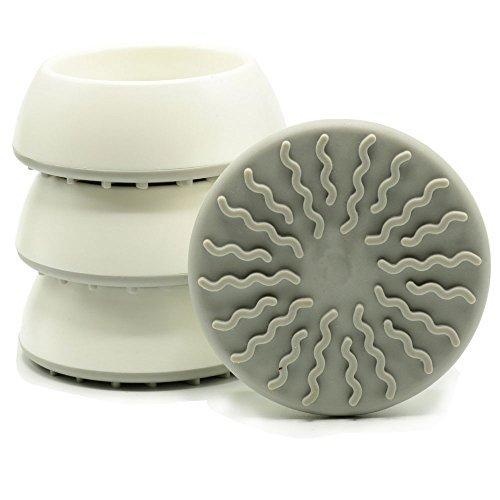
4 Pack Baby Gates Wall Cups, Safety Wall Bumpers Guard Fit for Bottom of Gates, Doorway, Stairs, Baseboard, Work with Dog Pet Child Kid Pressure Mounted Gates White
Brand: vmaisi
4 Pack Baby Gates Wall Cups, Safety Wall Bumpers Guard Fit for Bottom of Gates, Doorway, Stairs, Baseboard, Work with Dog Pet Child Kid Pressure Mounted Gates Make more stable and secure for your baby or pet gates. Strong grip to the surface securely without leaving a mark Stop fall down and sliding. Added Additional Stability ​Damage-free for your wall. Preventing wall from scratches No need tools for installation Added Extra Width 4 Pack Baby Gate Wall Cups Protector More colors Choice Now. 4 Pack Baby Gate Wall Protection for Pressure Gates. This 4 pack of pressure gate wall cups protectors from Vmaisi is designed specifically to protect your walls and other home finishes from holes, indentations, scuffs, paint chips, and other damage that can be caused by pressure mounted gates or general pressure rods (curtain rods, shower curtain rods, etc). These wall protection cups work by spreading out the pressure applied to your wall over a wider surface area, diffusing the pressure against the soft rubber-like backing of the wall cups. Why you need vmaisi Wall Protection Cups 1. Keeps your gate more secure With these as added wall cups protector for support the little fart can't pull it down anymore. Keeps the gate more secure and protects the wall! A must have for anyone that has a pressure gate!!!! 2. Fills the little space that you can't do with extensions!! With Wall Cups Protector, they filled the small space and the gate fits just right that the lock works fine now. 3.Highly recommend to protect your walls (and help keep gate in place) These work perfectly. They were easy to put up and they make the baby gate at the bottom of our staircase more secure. We have a toddler who likes to pull on the baby gate and it used to slowly slide and need to be adjusted fairly often. We haven't had that issue since getting these wall protection cups. 4. Great wall cups for shower rod/baby gates This is really an awesome pressure wall cups protectors. It work for baby/pet gates, also work well for shower rods. Compare: Leave mark on the wall by Other Competitors VS Wall Damage-Free by VMAISI Wall cups Protectors Fit for All Pressure Mounted Gates 4 Pack Wall Protection cups fit for all pressure mounted Gates. Tested with pressure mounted gates for most brands. Works with other brands and models as well Diameter: 2.36 x 2.36 x 0.79 (inch) Easy Installation without Tool, Make Gate More Sturdy vmaisi baby gates wall cups work for all pressure baby gates and fit for most place, such as doorway, baseboard, stair etc... Complete 4 Pack Wall Cups for One Baby Gate. Fit for Baseboard, Doorway, Bottom of Gates Complete 4 pack wall cups for one gates, small size design fit for all place including baseboard, doorway, bottom of gates etc. Fit for top of gates and baseboard. Most work places including: Doorway Door Frame Wide Hallway Stair Bannister Baseboard Extra-wide Staircase ​Backyard Small size design 2.36 inches fit for bottom of gates and baseboard Product Features WALL DAMAGE-FREEBaby Gate Wall Cups Protector: Wall protection Guard pads is distributed over a larger area. They designed to protect your walls, doors and stairways when baby or pet gates are mounted. Best replacement parts SIMPLE INSTALLATIONBaby Gates Wall Cups for pressure gates are extremely easy to install and remove. No tools required for installation. Only need to place the child safety gate wall cups between the pressure screws and the wall with your hands. The baby gate wall caps keep stable in place until you want to remove safety gates. No screws are required, they will not leave marks also. Our wall protection cup for pressure gate will give you much more peace of mind the usage. STABLE AND NON-SLIPBaby Gate Wall Guard Make your Baby gates More Stable and do not failing over. Protection: Protect your walls, no Holes, fit with your baby gates, pet gates, dog gates MULTI-APPLICATION Baby Gate Parts Replacement Fit for all pressure Gates, including baby gates, pet gates, Walk through Extra Wide, Tall Safety Children Proof Gates With Door, Work with threaded Spindle Rods together [ CIRCULAR WALL CUPS ] Please make sure you have purchased pressure gates for the wall cup, and Check doorway or baseboard can fit the wall cup. (Wall cups size: 2.35x2.35 inches)
Category: Baby & Toddler > Baby Safety > Baby & Pet Gate Accessories > Wall Cups